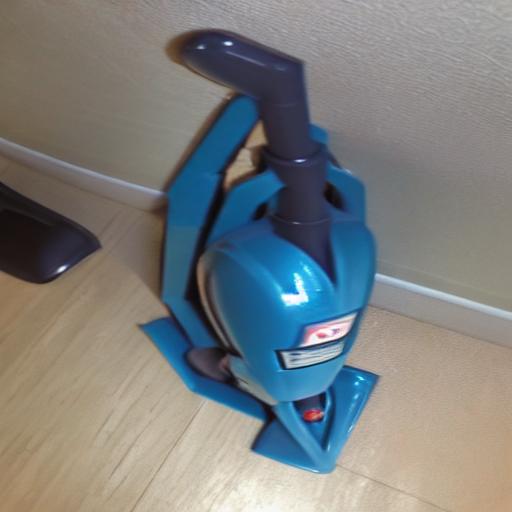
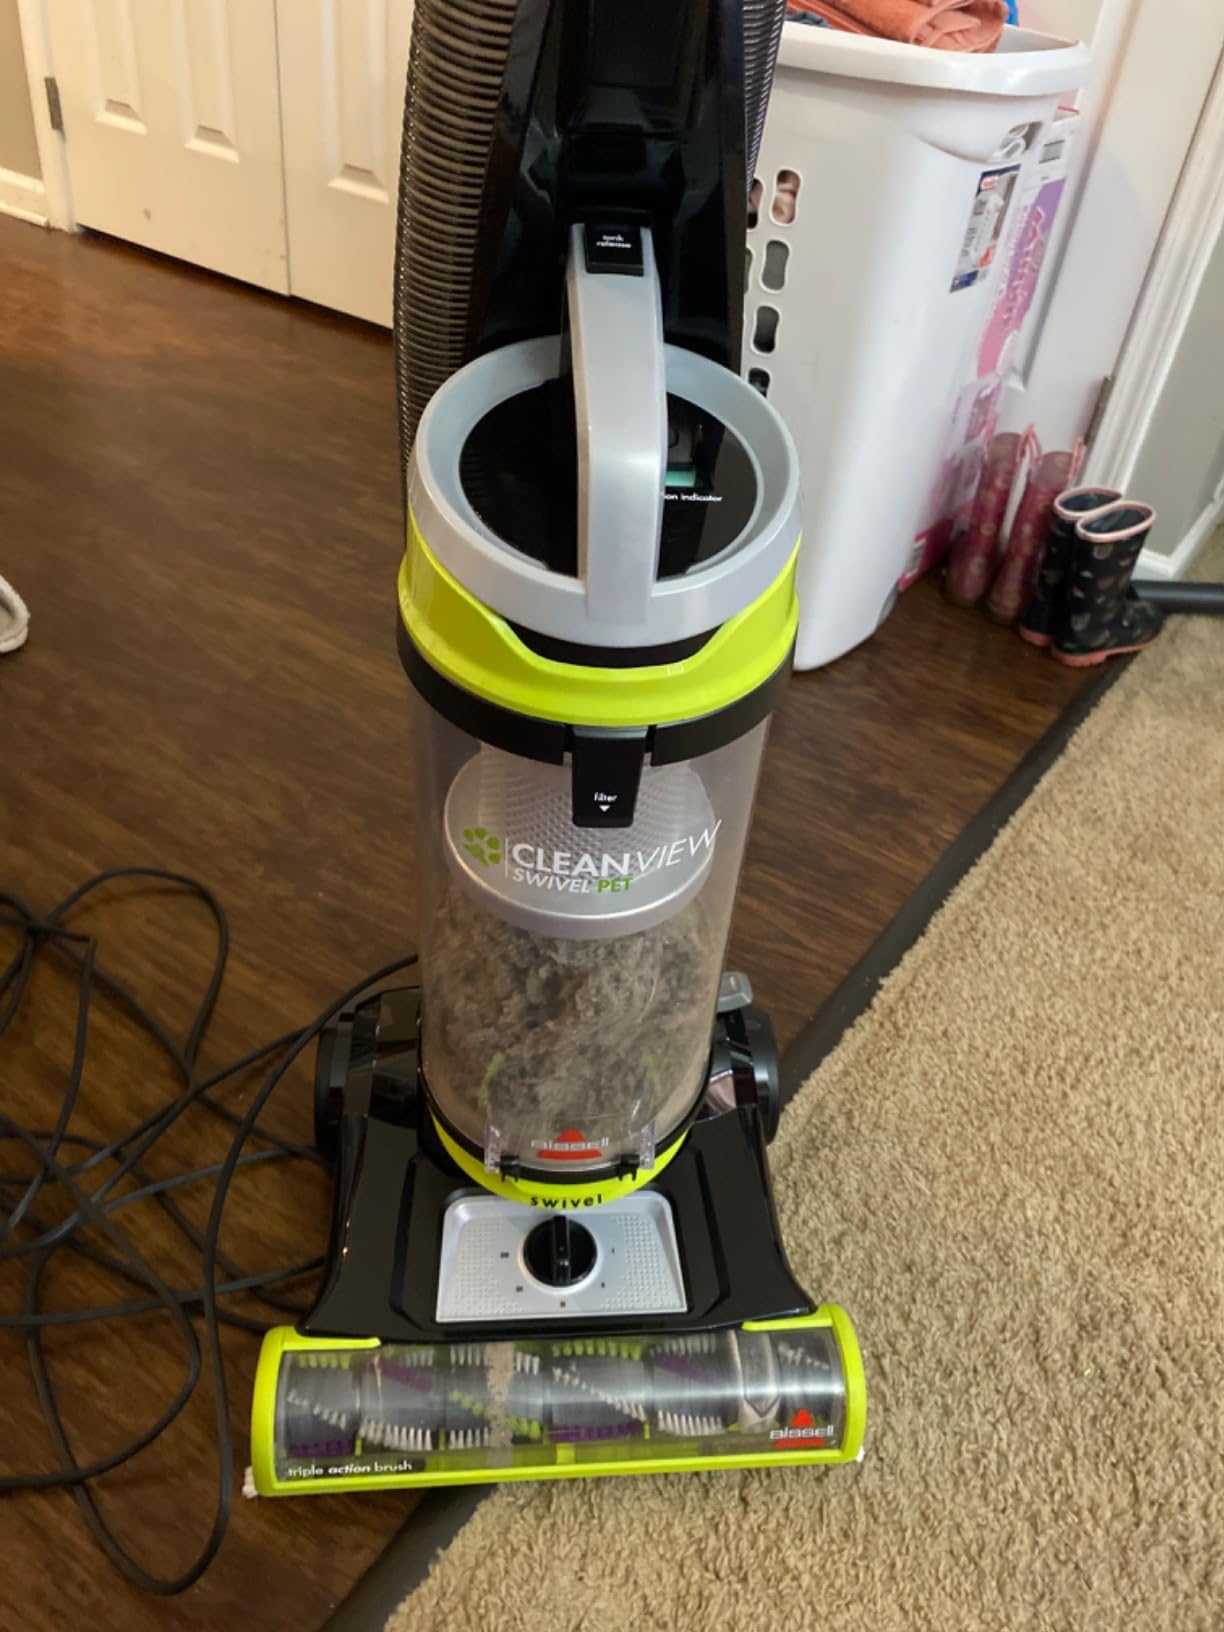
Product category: items_vacuum
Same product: no